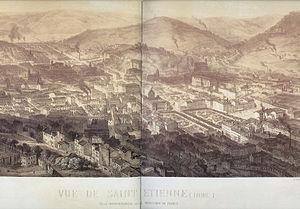
Des origines de Saint-Étienne on sait bien peu de choses aujourd'hui encore. Les premiers écrits qui mentionnent l'existence de Sanctus Stephanus de Furano- Saint-Étienne de Furan- remontent à la création l’abbaye de Valbenoîte en 1184.